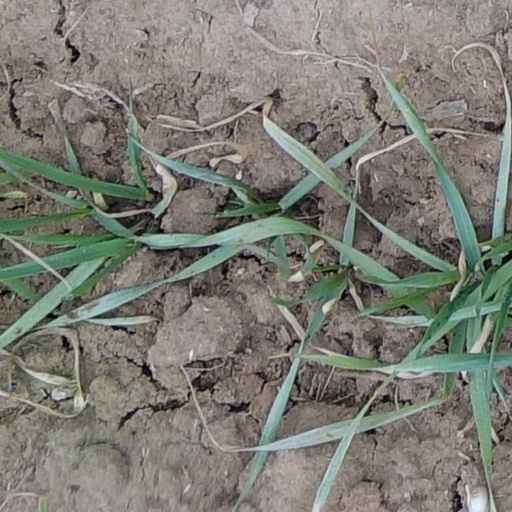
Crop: wheat